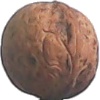
Label: Walnut 1